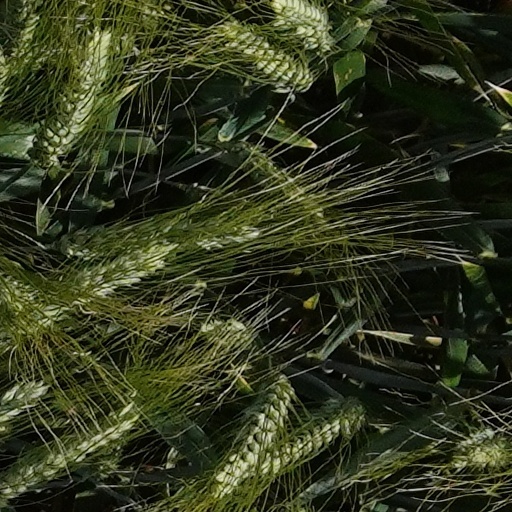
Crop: wheat